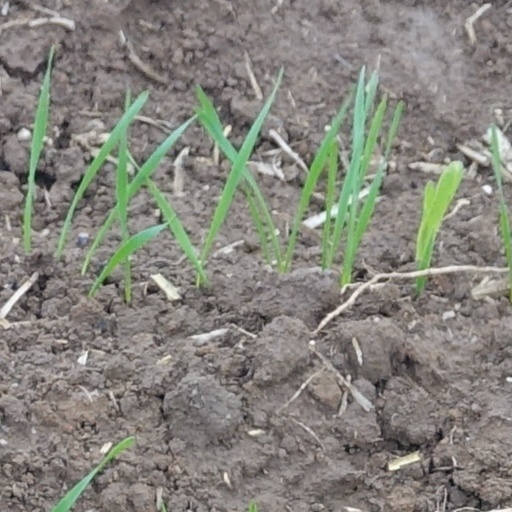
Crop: wheat